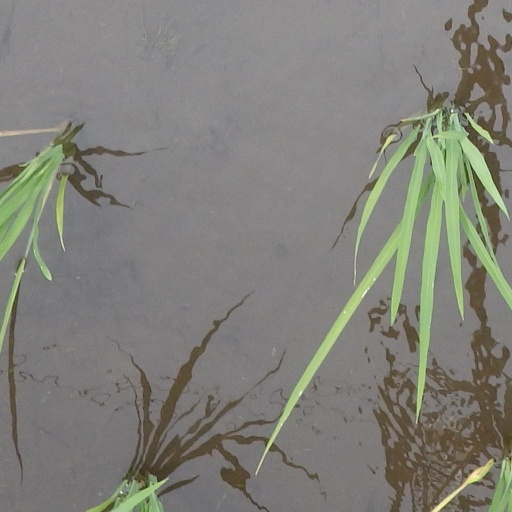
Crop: rice